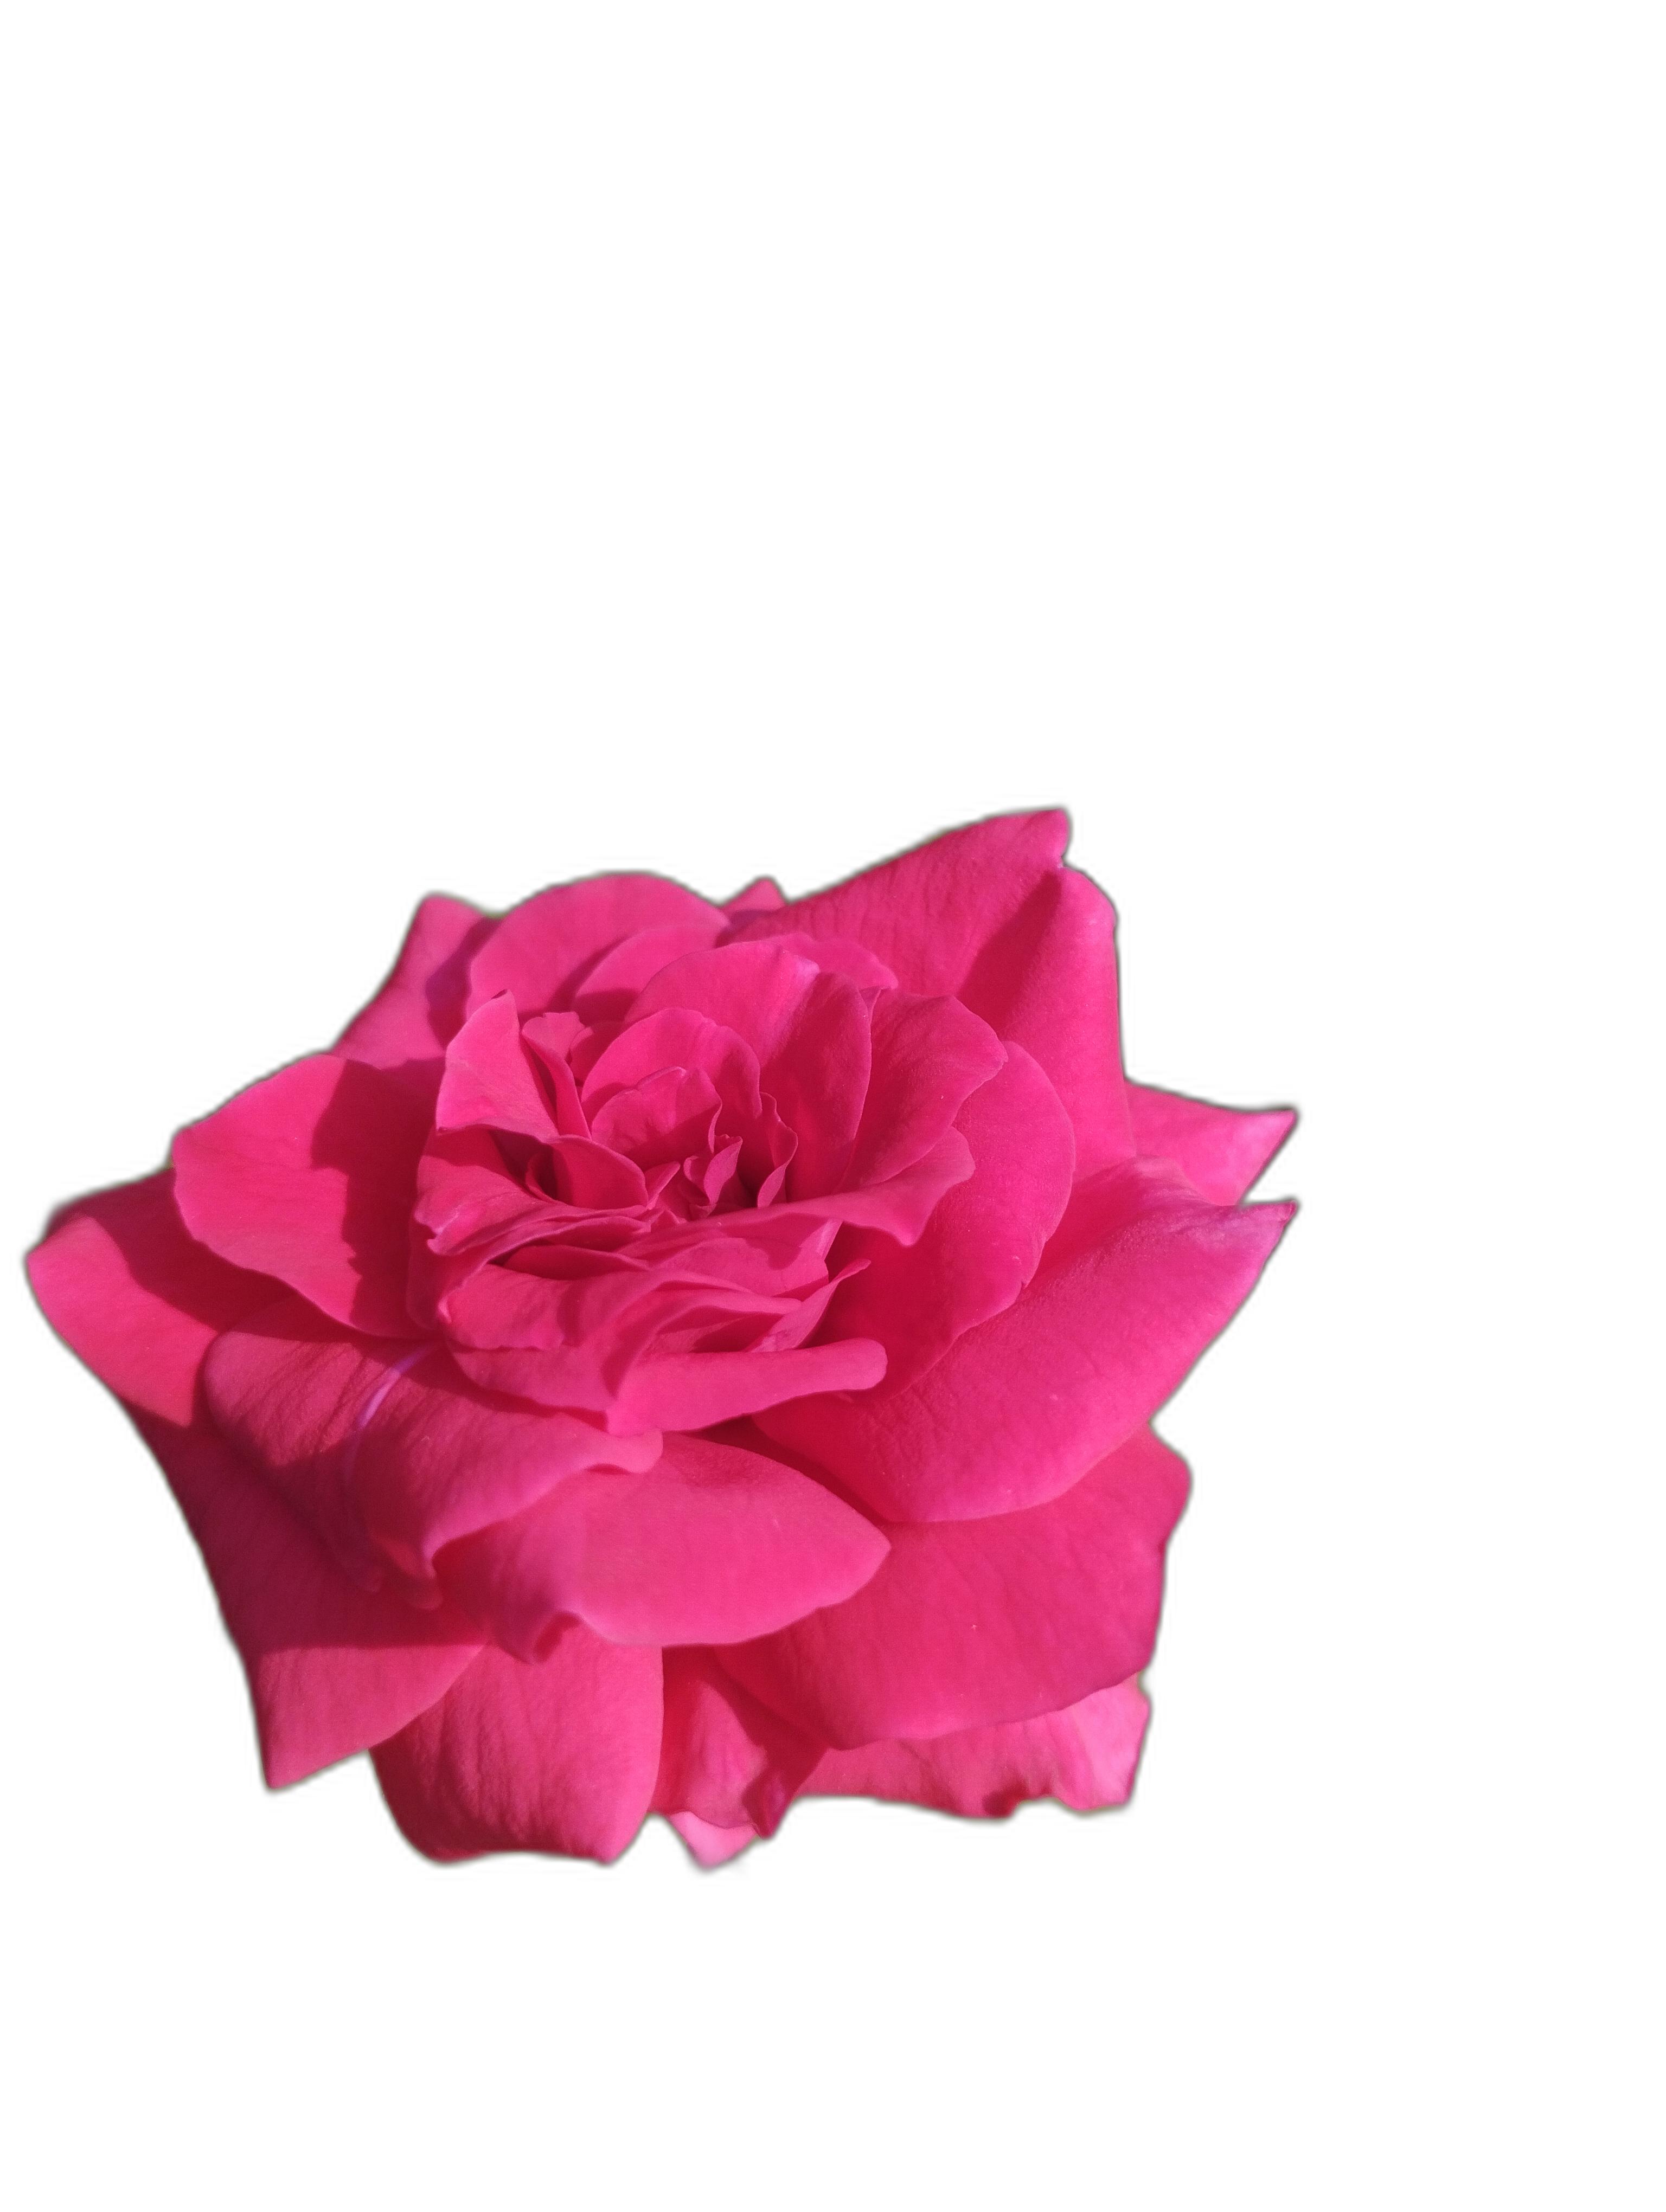
Label: Rose